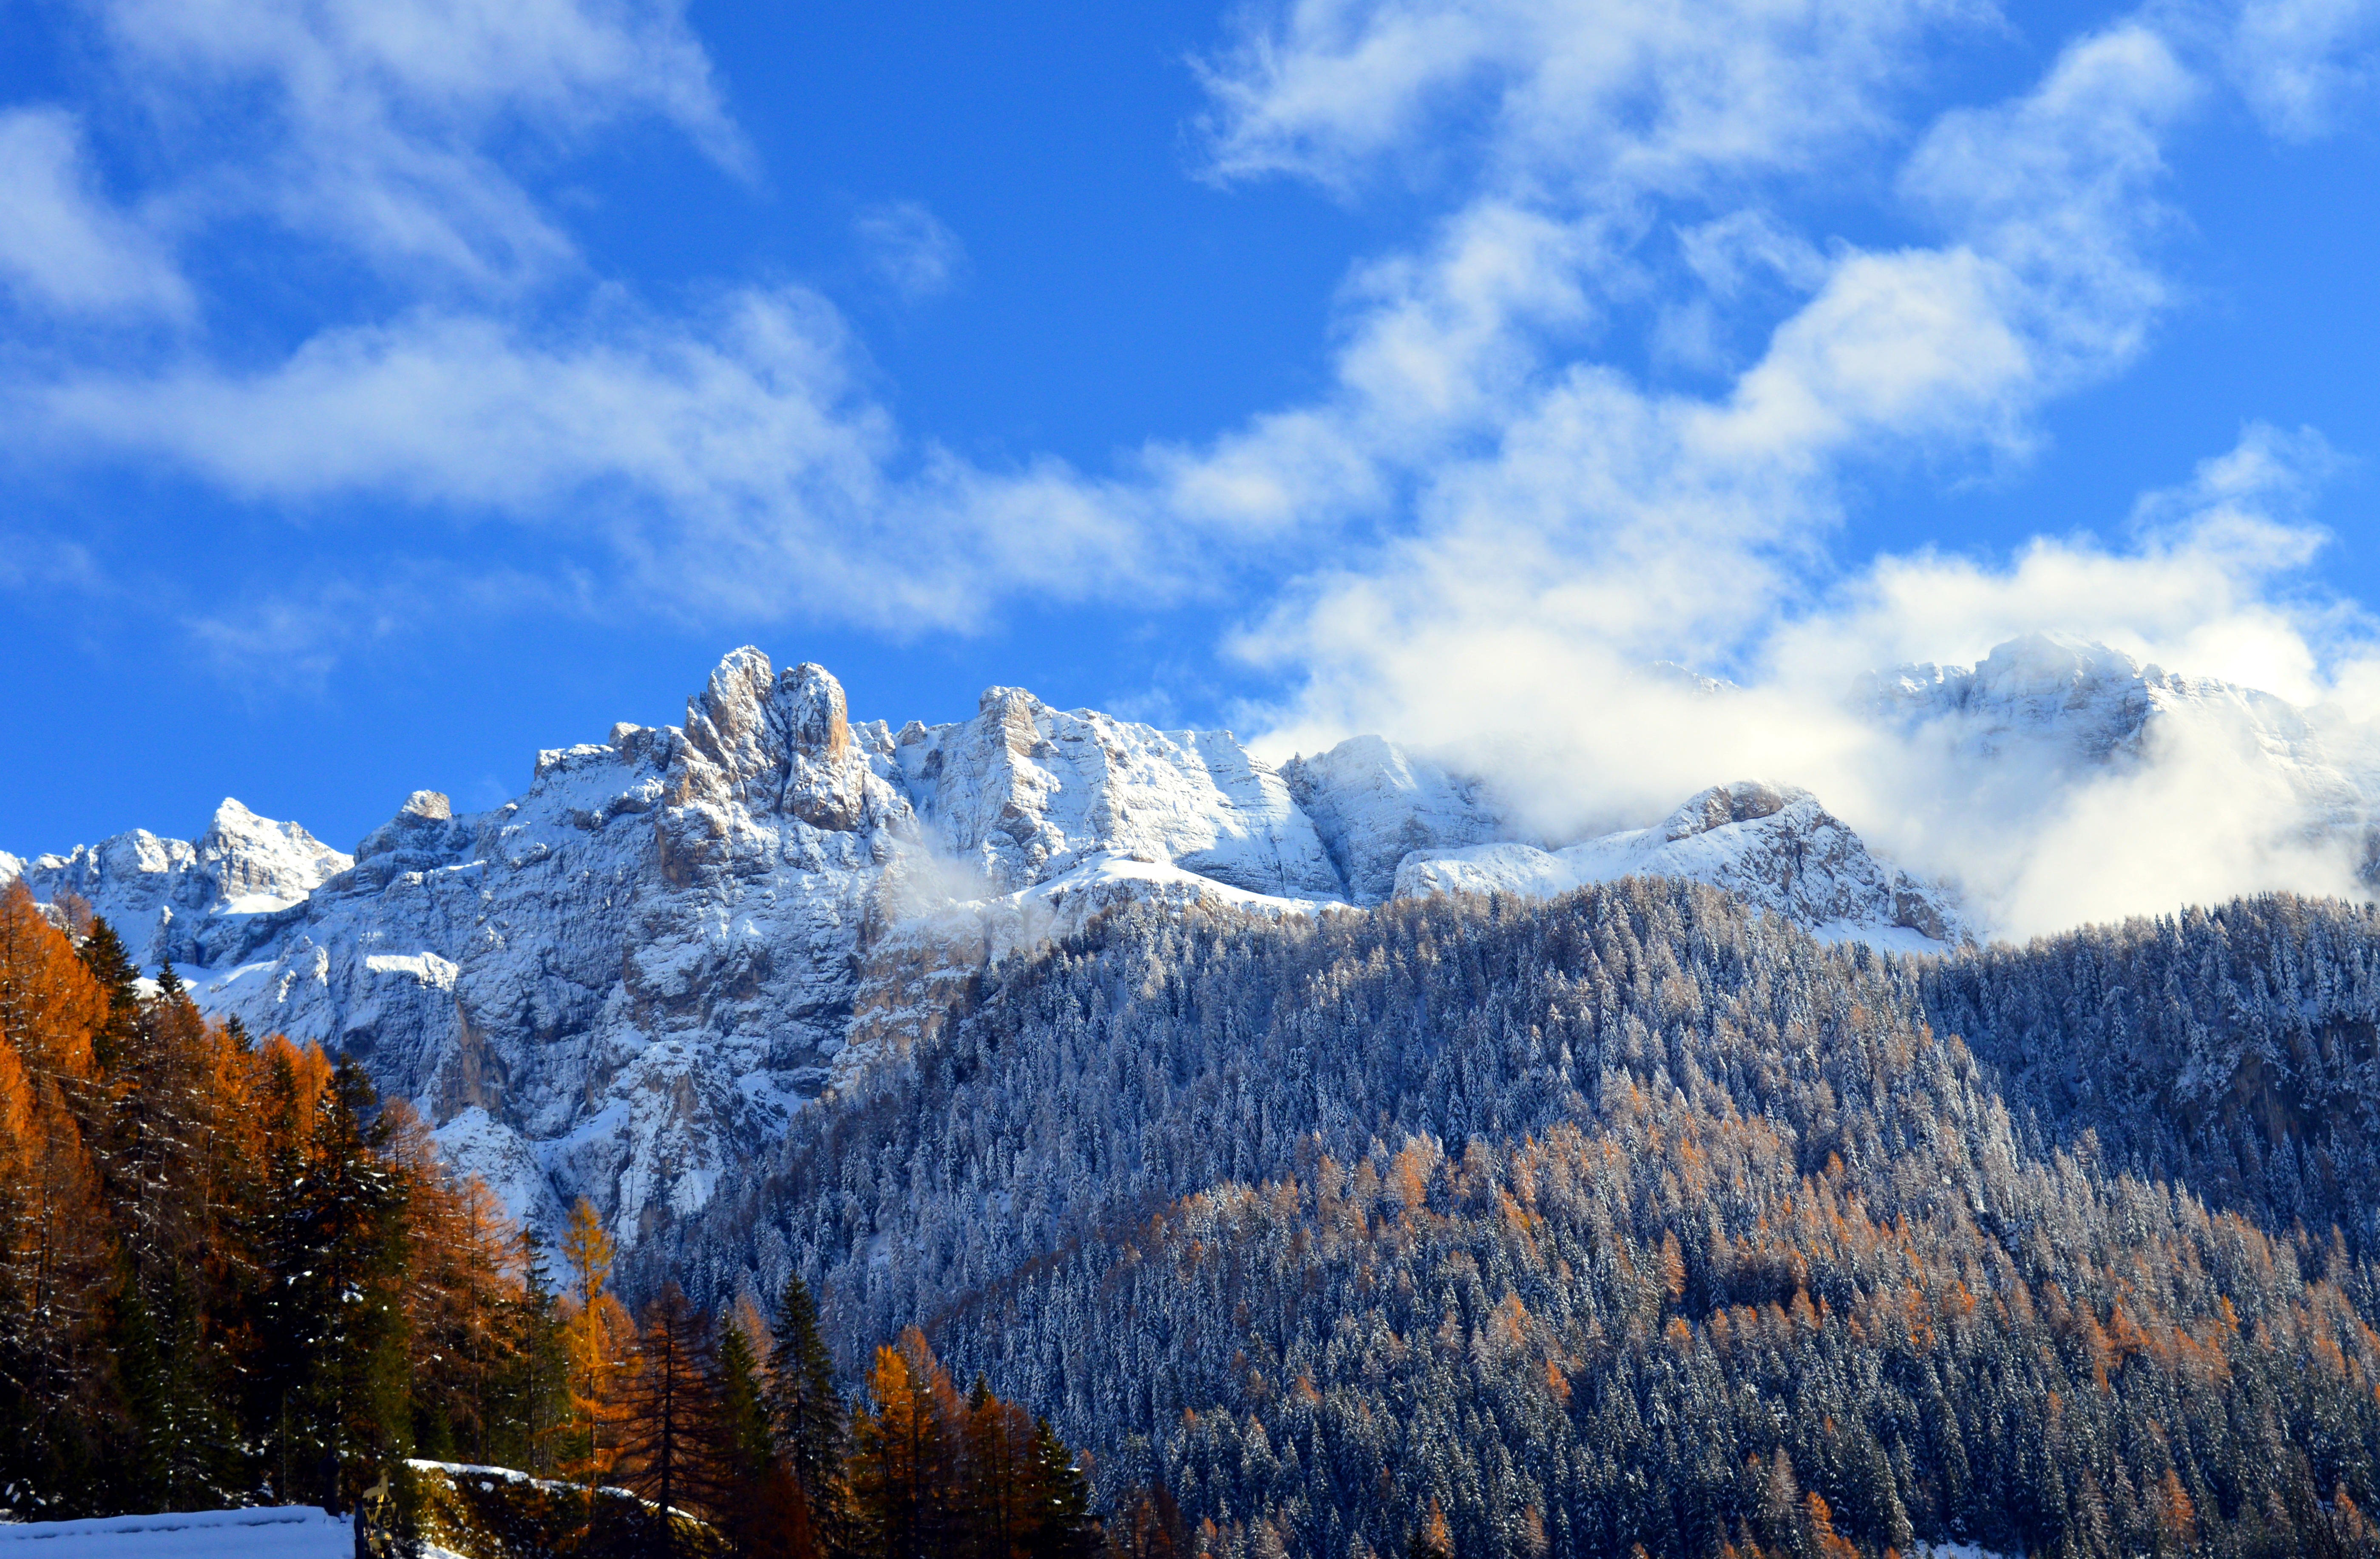
snow, mountain, panorama, nature, dolomites, south, tyrol, alps, landscape, range, atmosphere, foresight, view, sky, winter, mountainous landforms, mountain range, cloud, natural landscape, wilderness, tree, ridge, massif, hill, highland, mount scenery, leaf, summit, hill station, national park, fell, plant, pine family, forest, conifer, sunlight, larch, autumn, meteorological phenomenon, valley, pine, fir